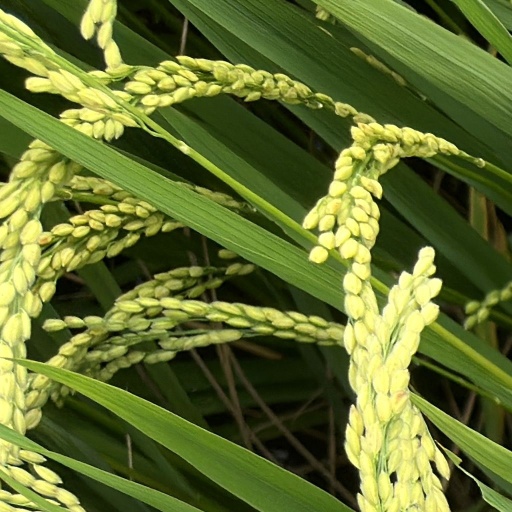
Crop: rice